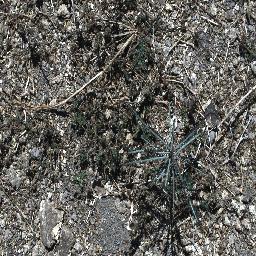
Label: parkinsonia